Mohammed Tamim

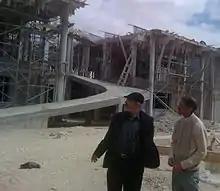
Mohammed Tamim visiting construction of a school complex in Laayoune

As an architect working in Laâyoune, Mohammed Tamim focused on restructuring the city's former colonial quarters known as Colomina; safeguarding the region's historical patrimony through the preservation of churches in Laâyoune and Dakhla; and the preservation of sites of Sahrawi cultural heritage such as Zawiya Shaykh Malainine. He also built many schools, both public and private. More recently, he committed his association SaharaGreen to the development of renewable energy in the Saharan provinces. (See photos.)